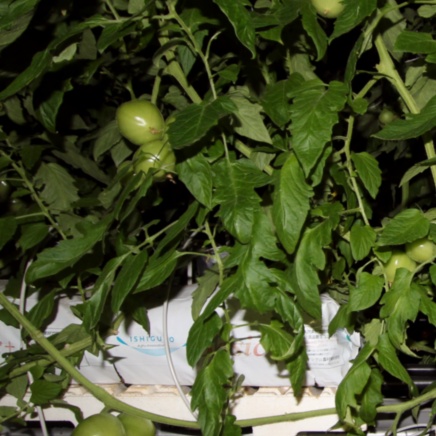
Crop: tomato